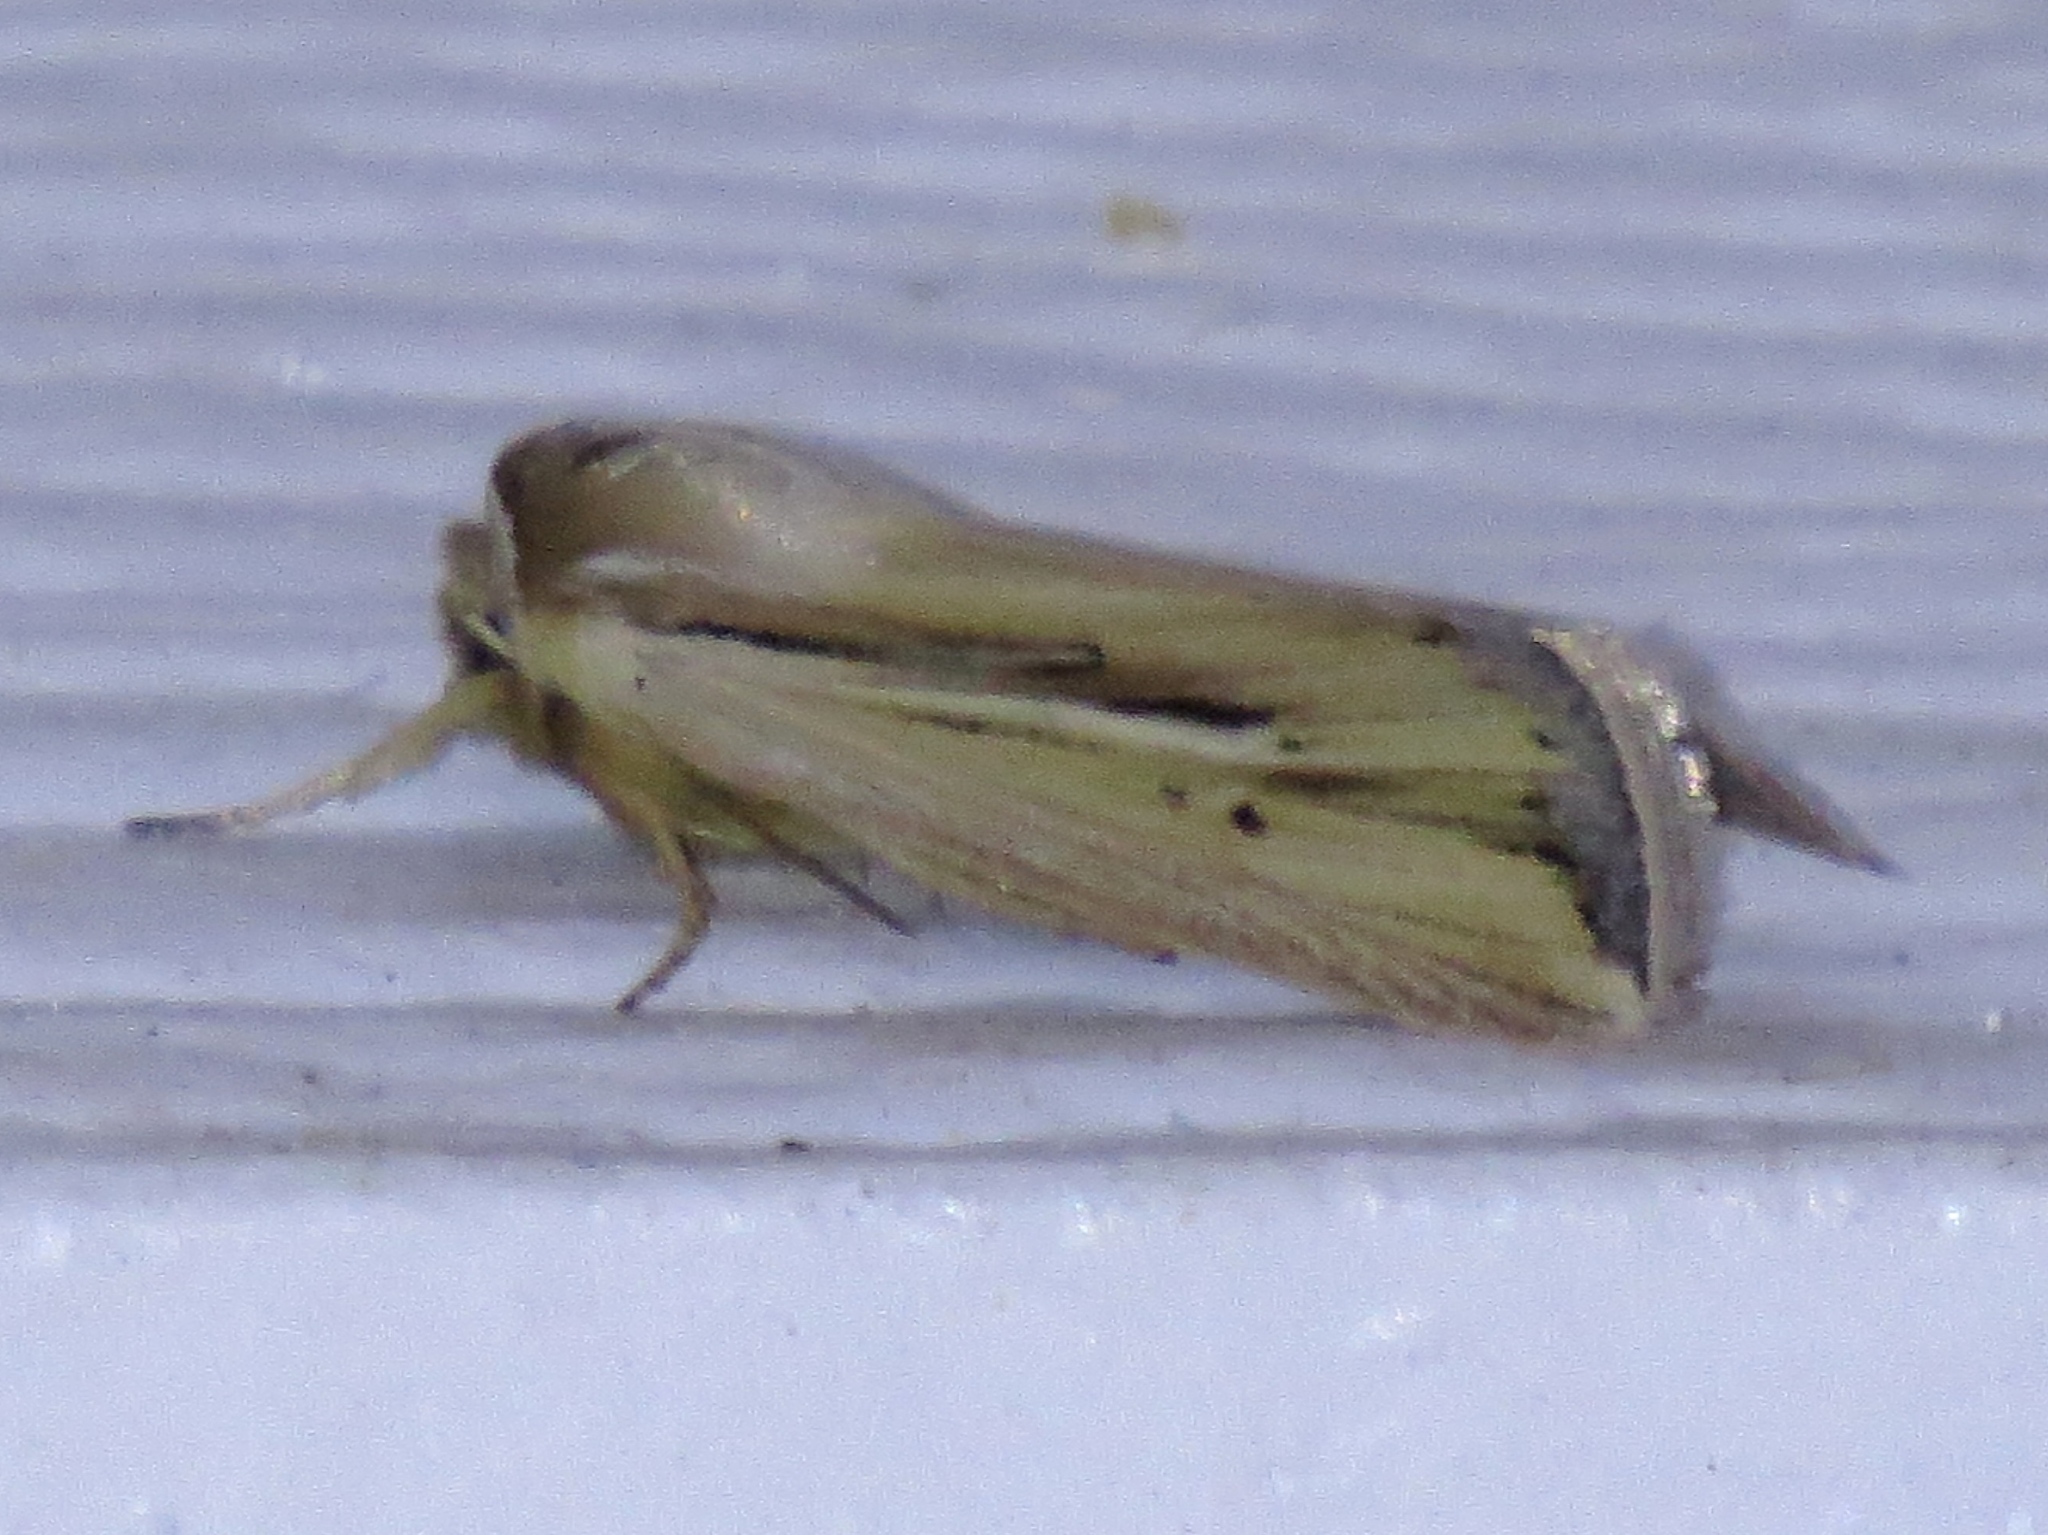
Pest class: wheathead_armyworm_Dargida_diffusa